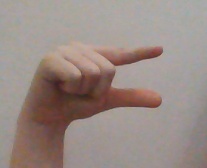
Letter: dal